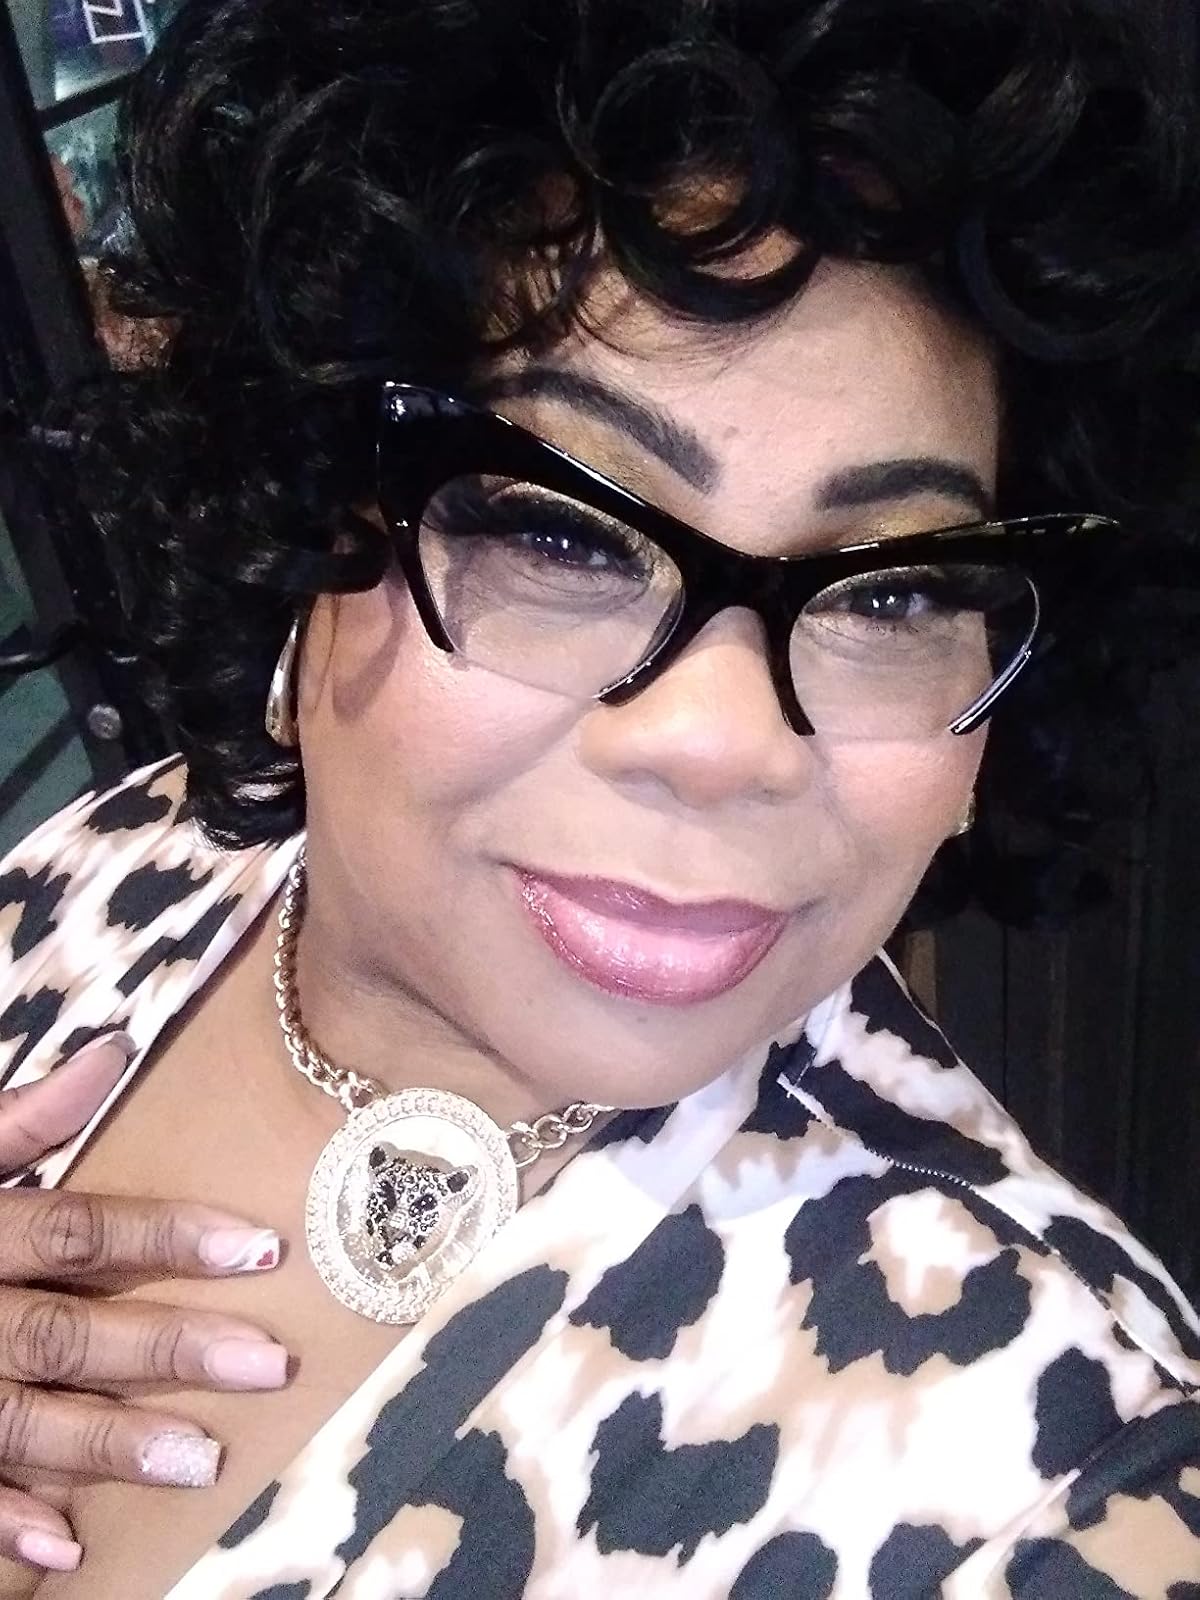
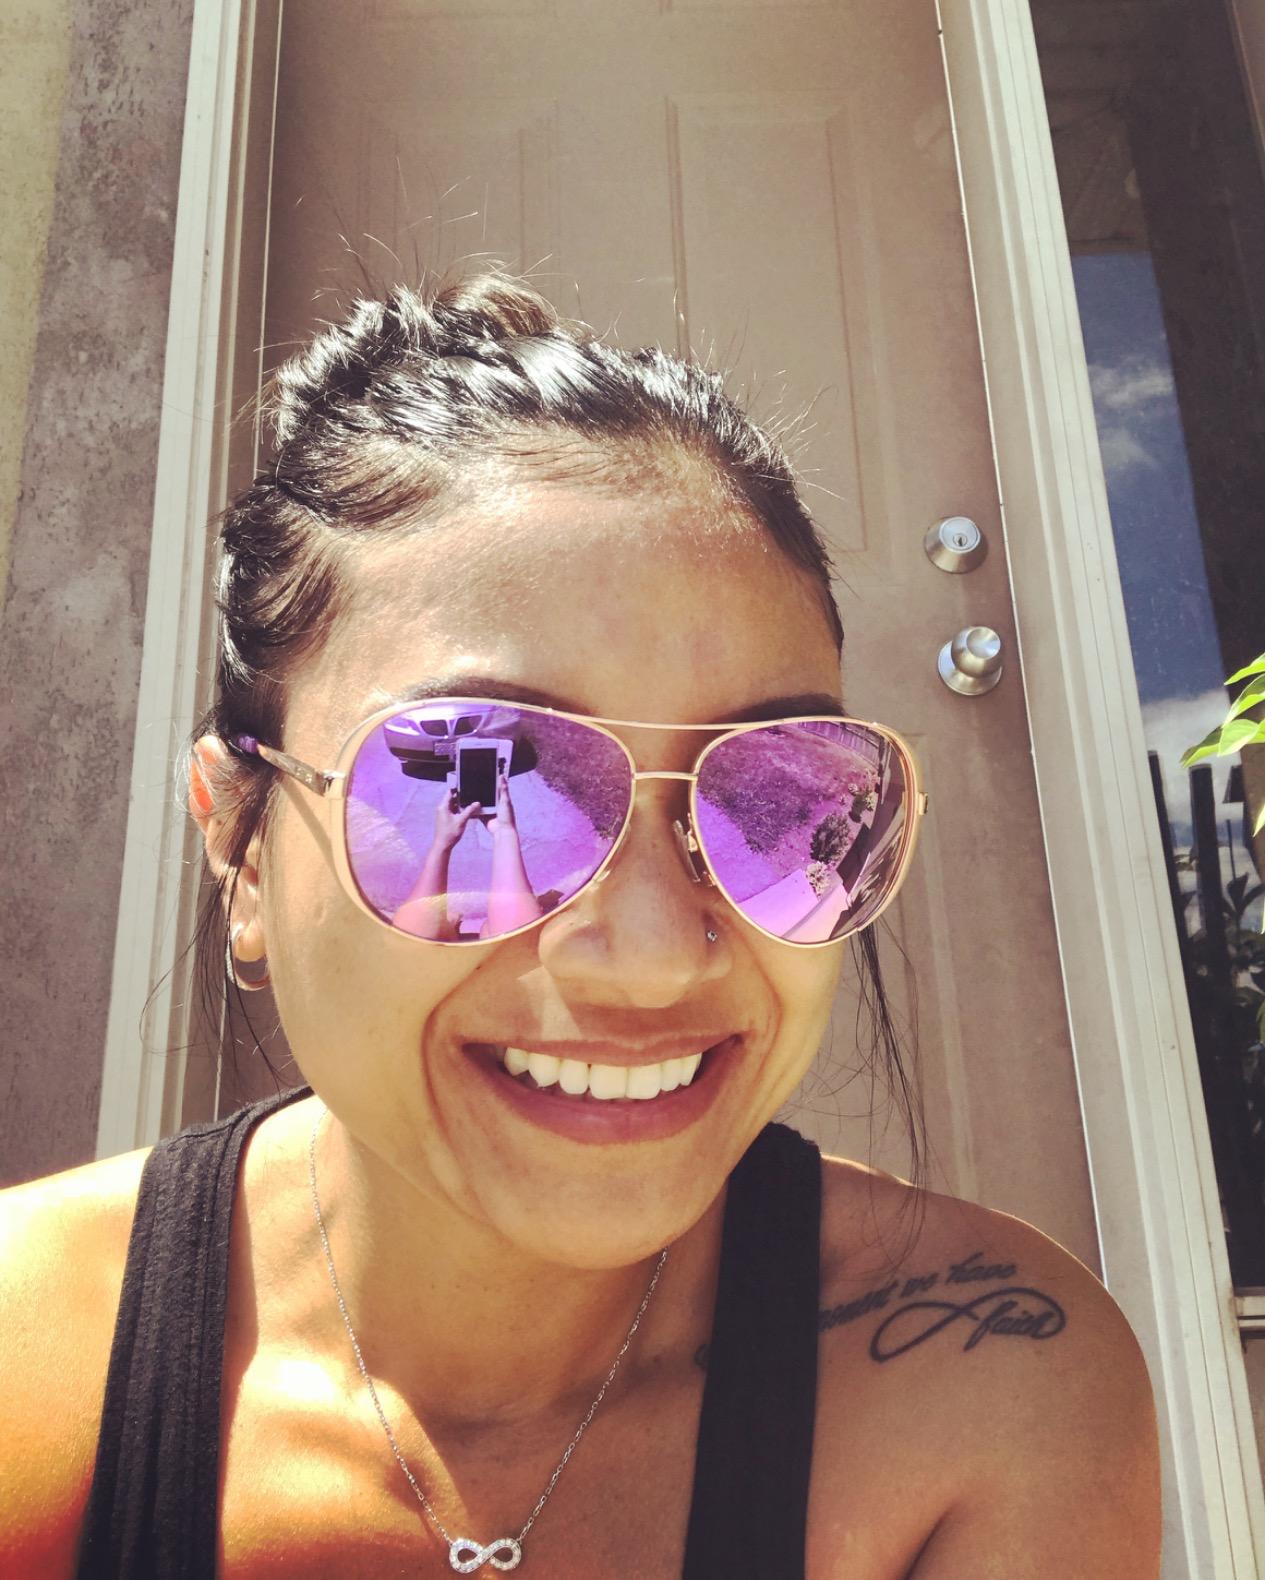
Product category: accessories_sunglasses
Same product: no